Samuel S. Lowery

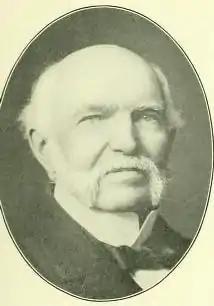
Samuel S. Lowery (1903)

Samuel S. Lowery (February 5, 1831 in County Down, Ireland – April 1912 in Utica, Oneida County, New York) was an American manufacturer and politician from New York.